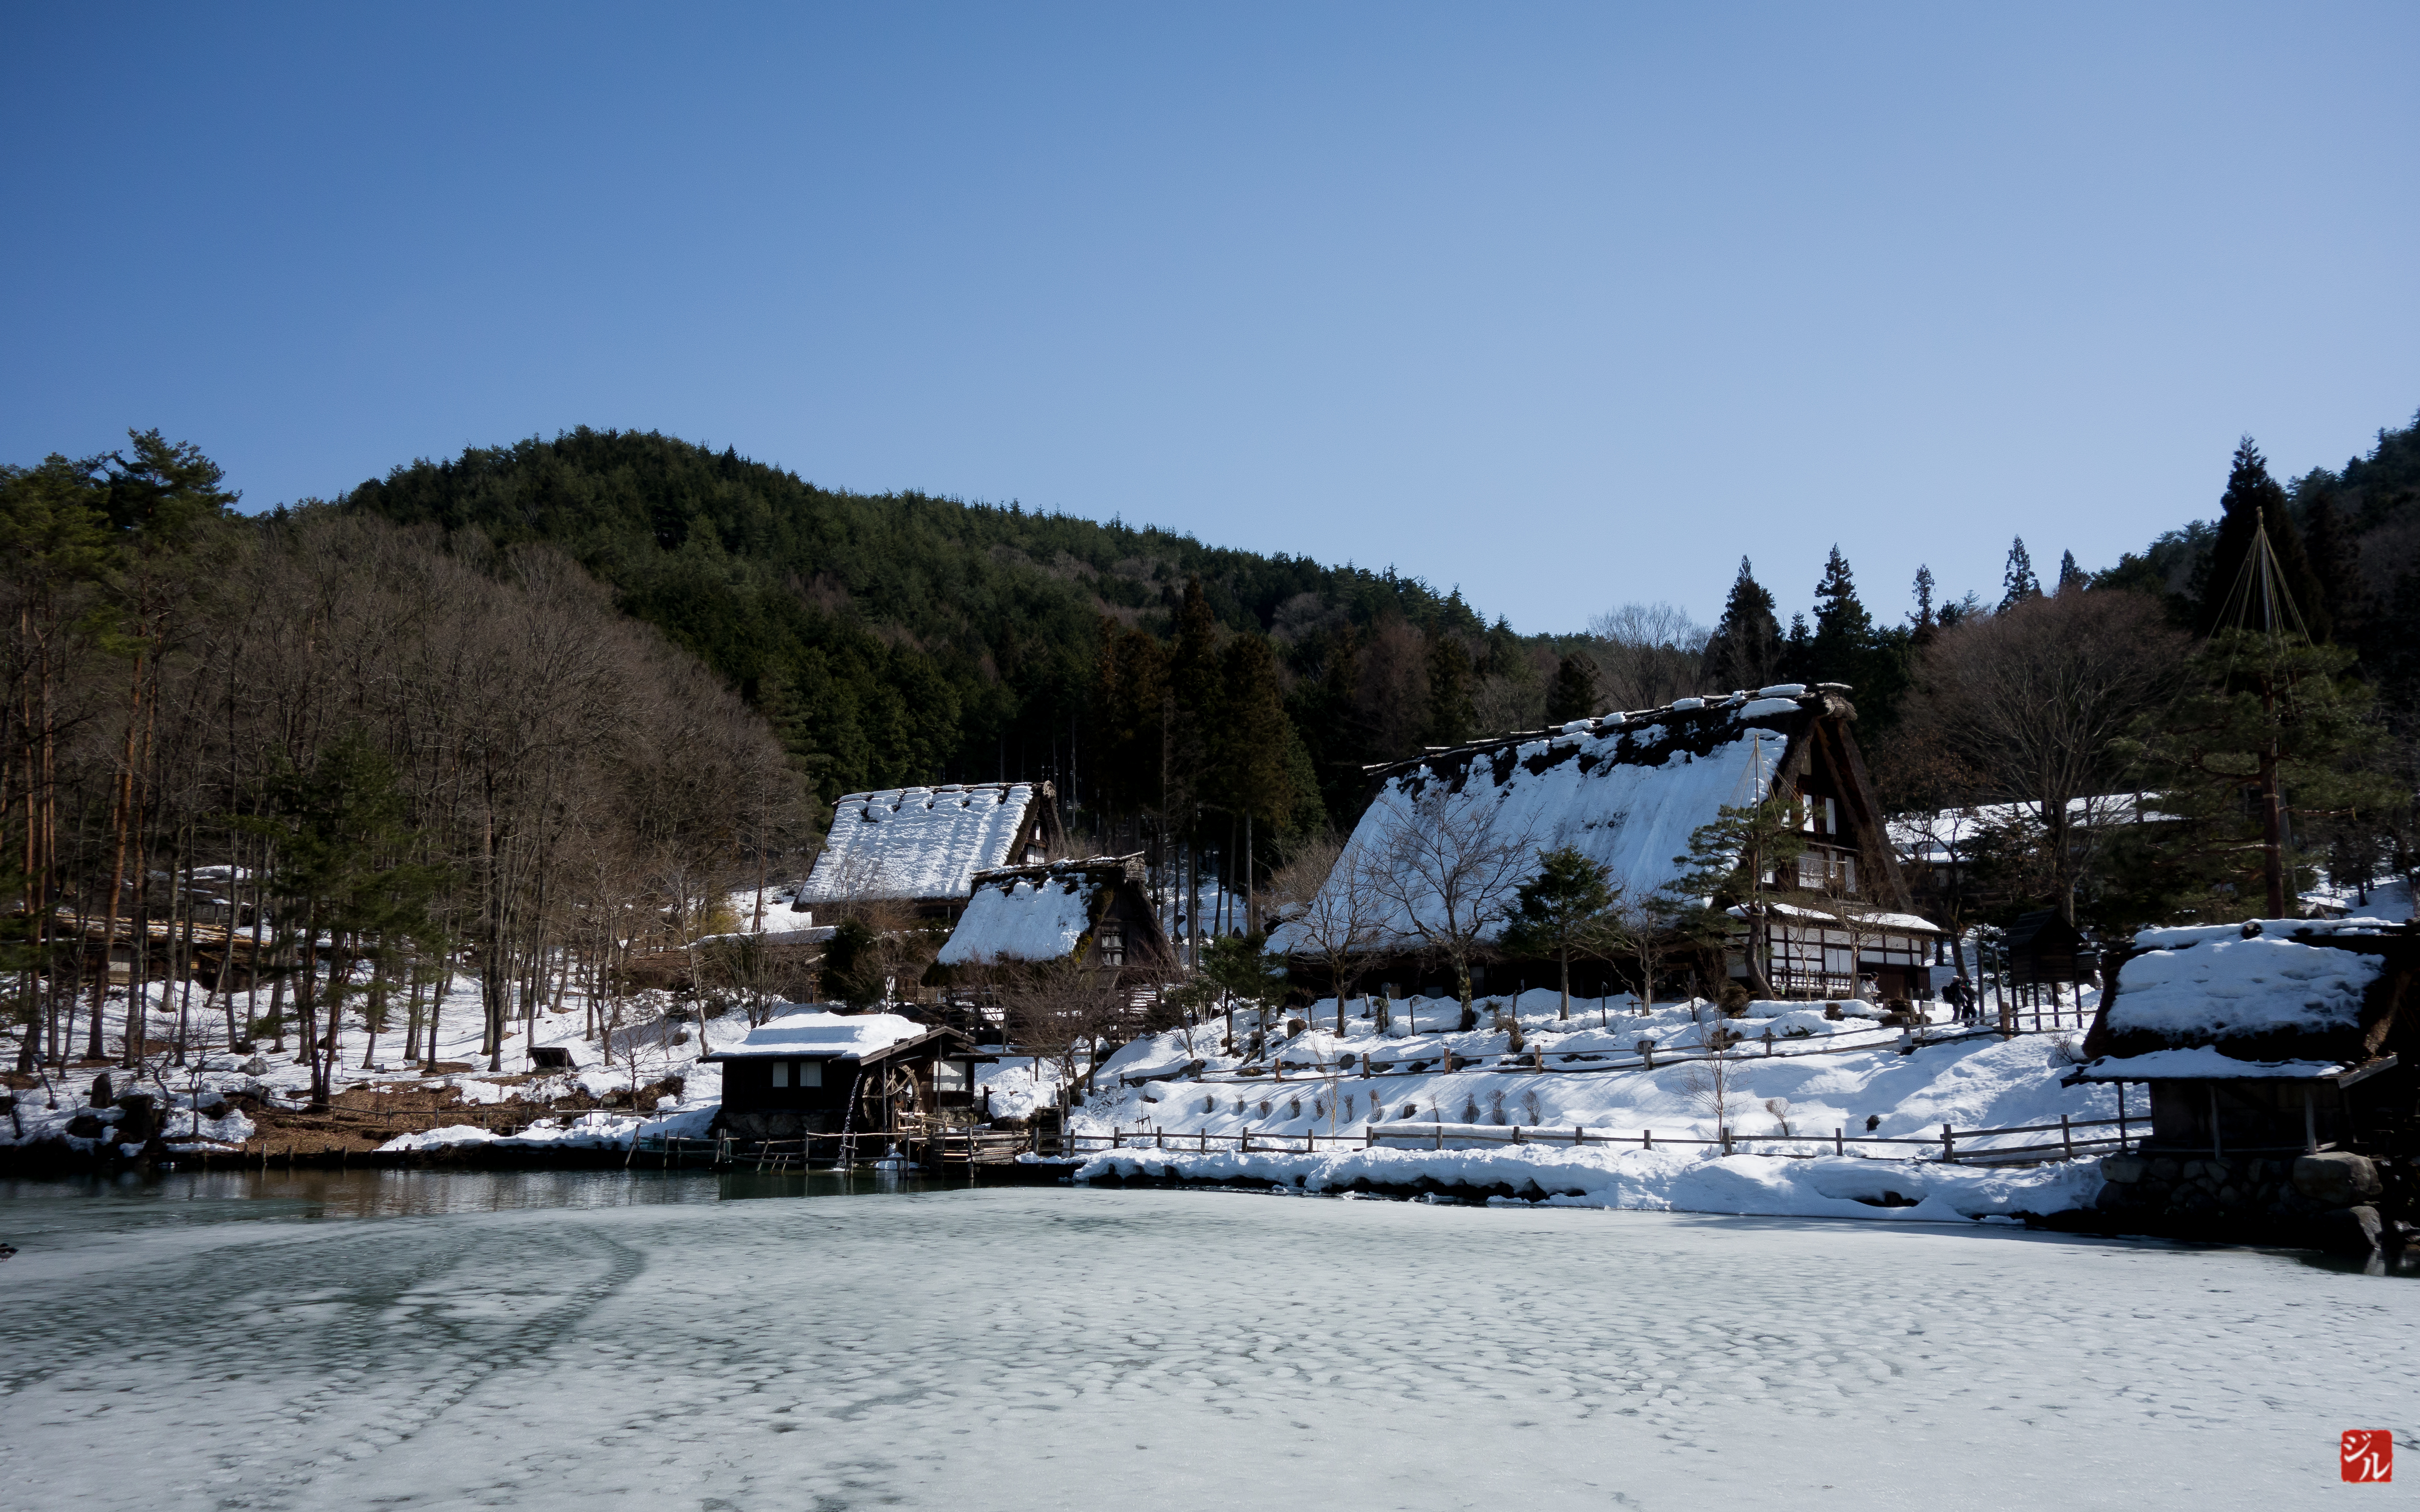
landscape, mountain, snow, winter, lake, ice, weather, season, 2013, japon